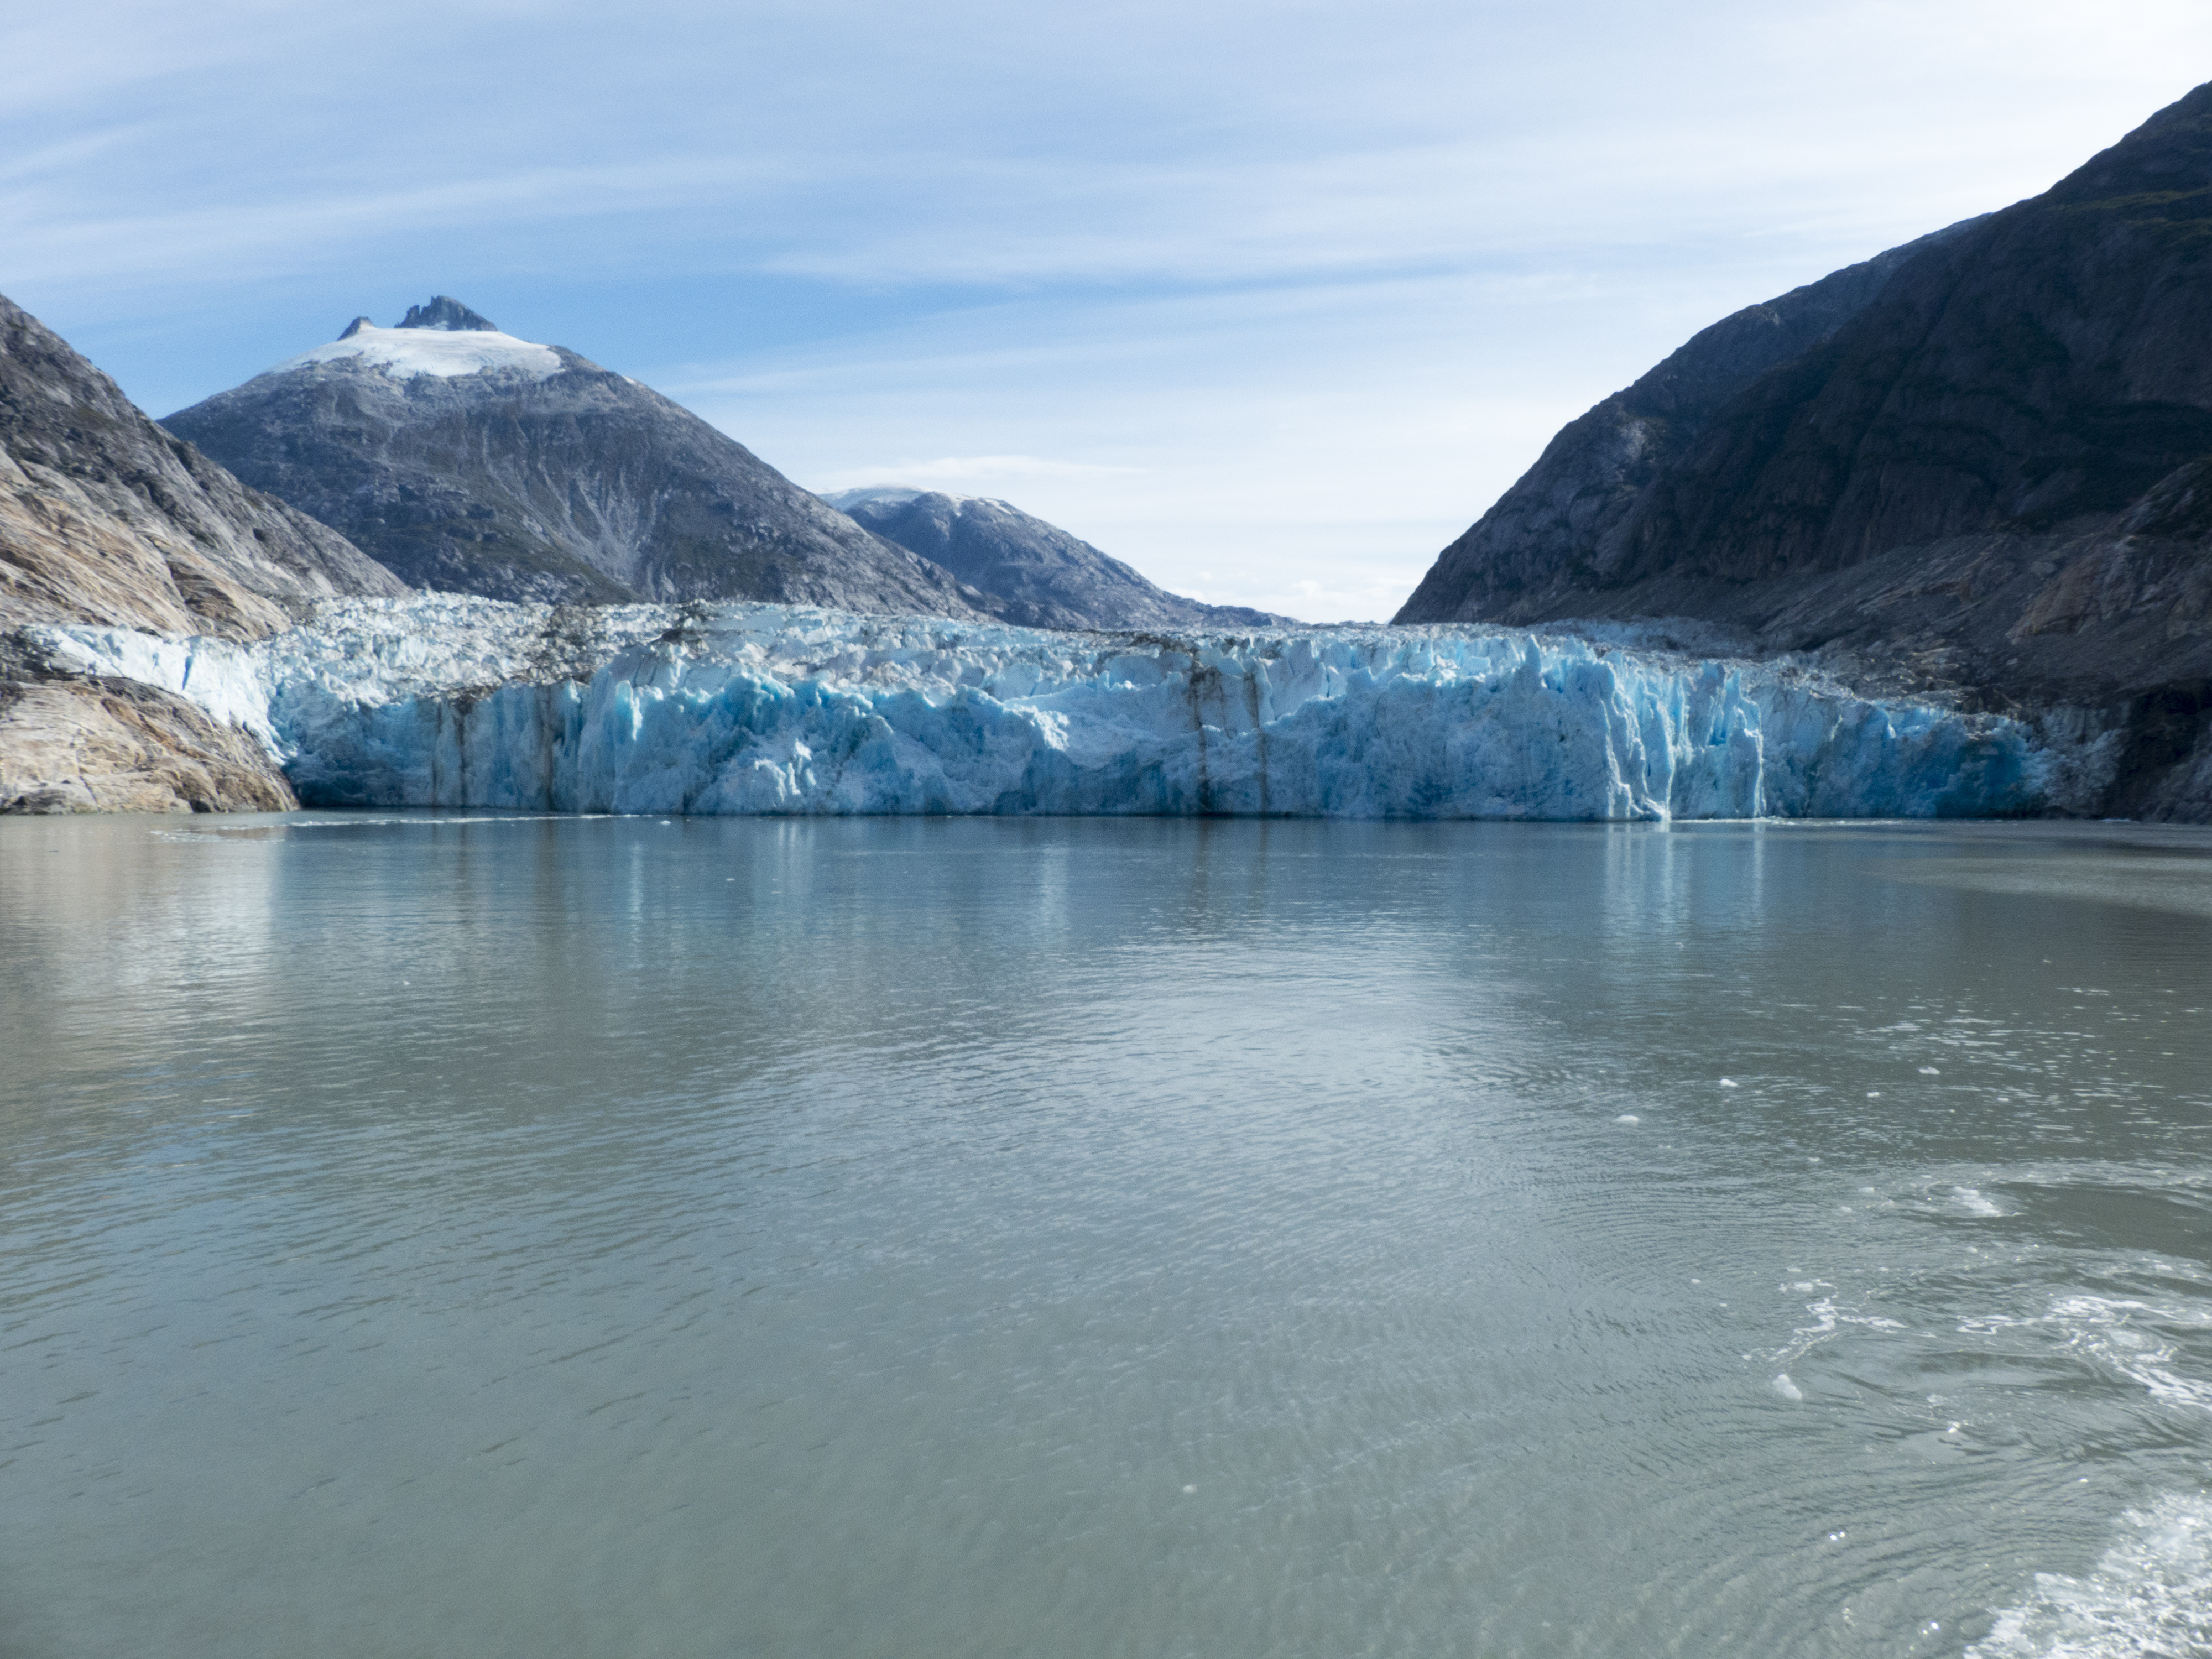
alaska, glacial lake, glacier, water, water resources, glacial landform, fjord, ice, iceberg, sea ice, ice cap, polar ice cap, mountain, lake, cirque, melting, arctic ocean, watercourse, bay, fell, arctic, mount scenery